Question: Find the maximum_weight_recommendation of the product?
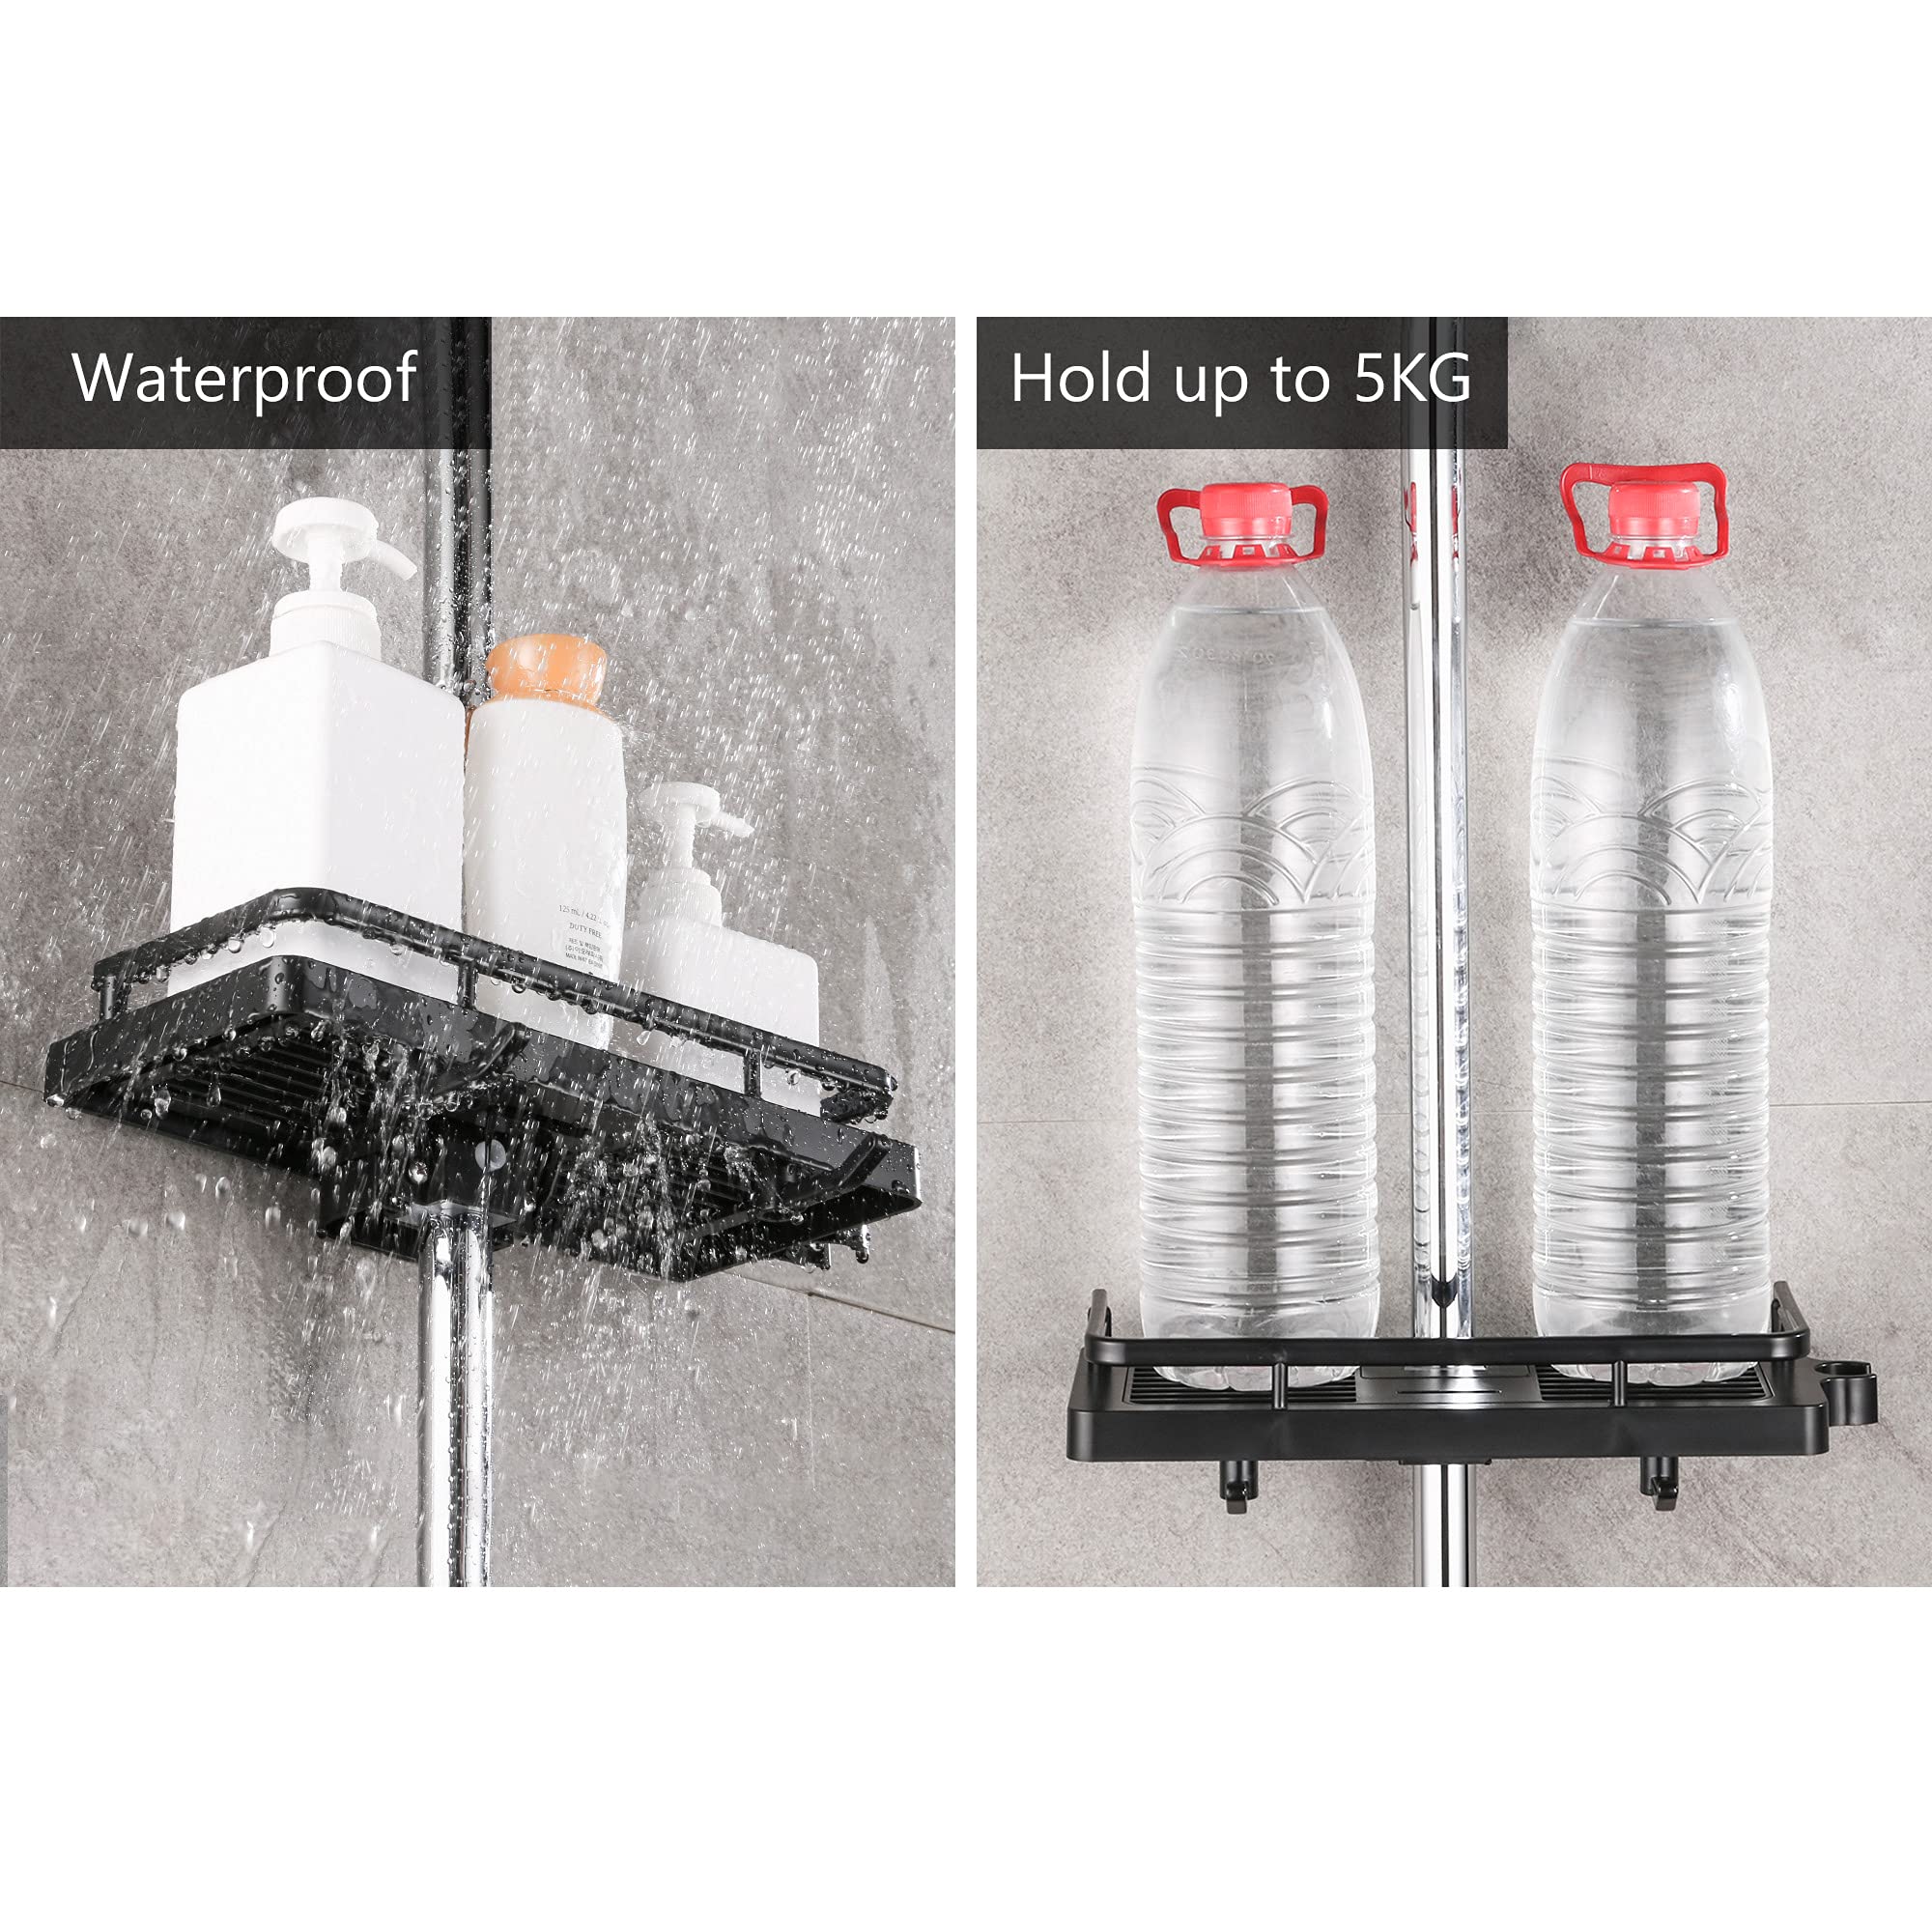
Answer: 5.0 kilogram